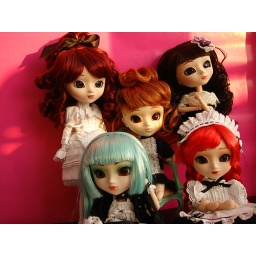
Some of my girls, in black and white